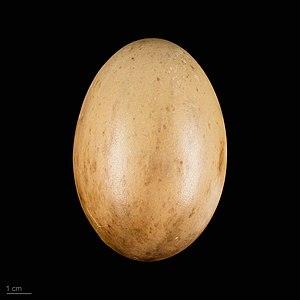
L'Outarde arabe est une espèce d'oiseaux appartenant à la famille des Otididae.